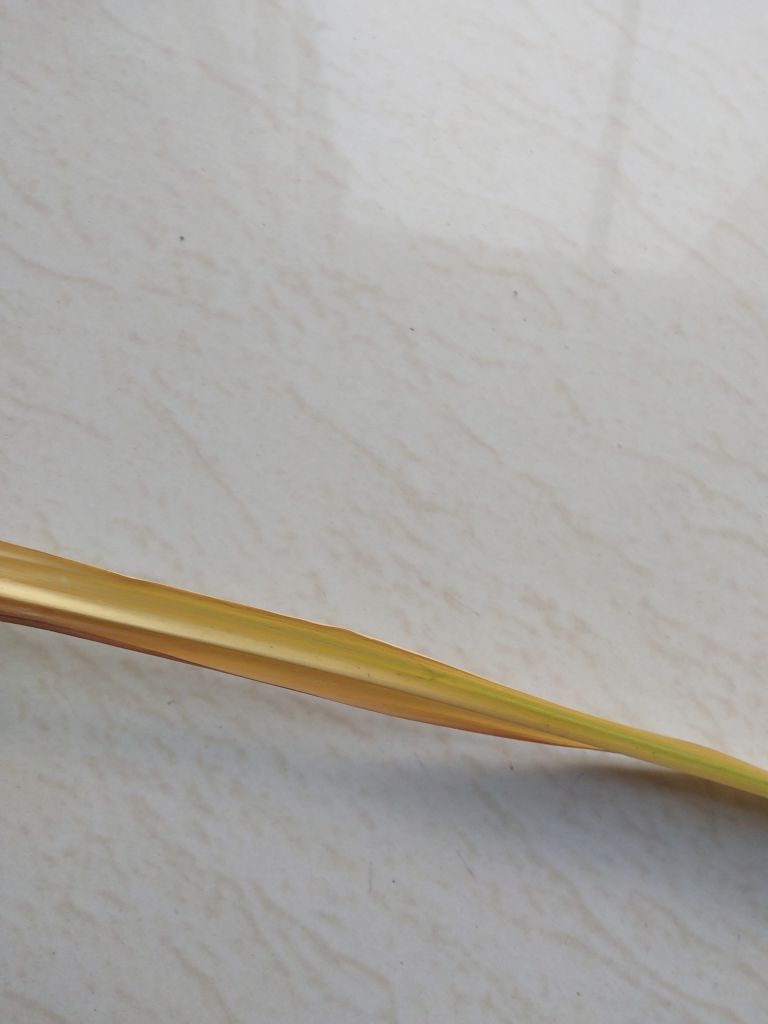
Label: Dried